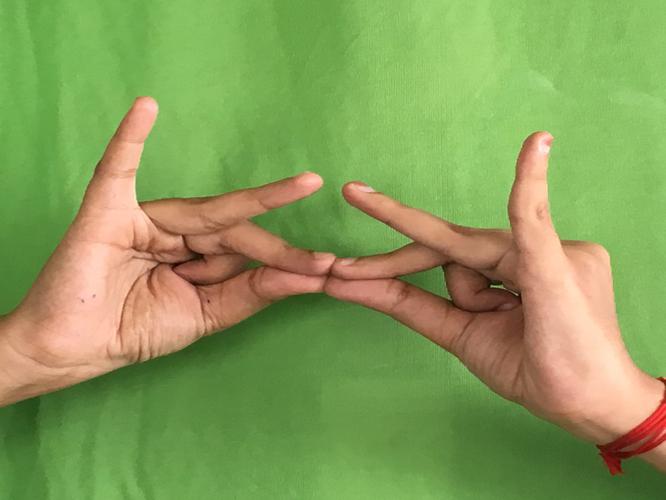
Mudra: Sakata
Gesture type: double_hand